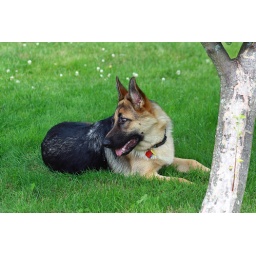
Sam under the apple tree